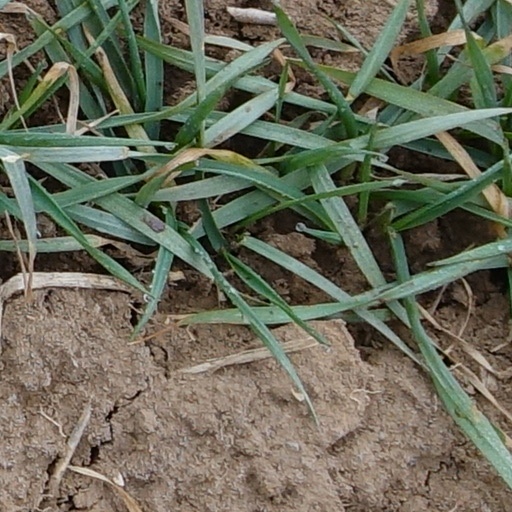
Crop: wheat